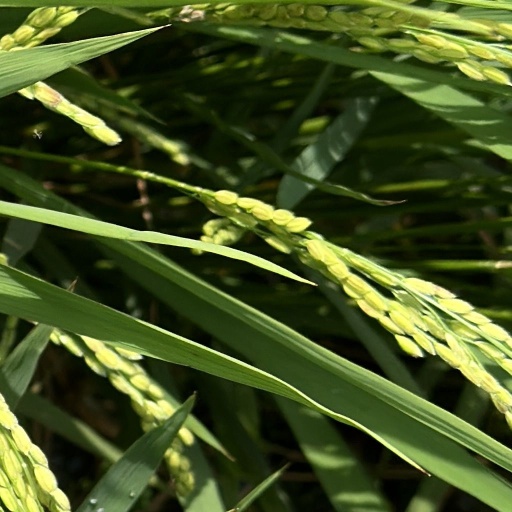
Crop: rice